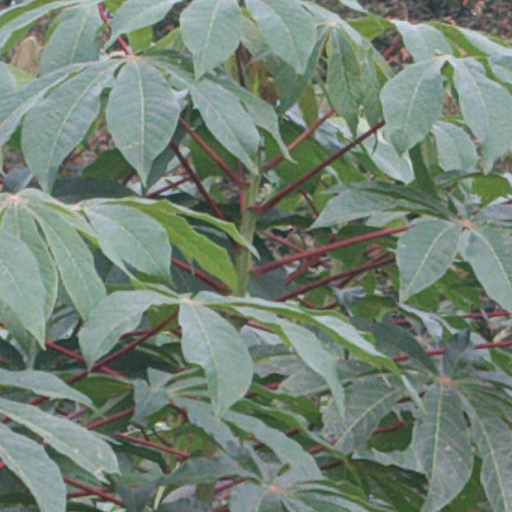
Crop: cassava